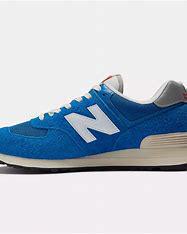
Brand: New
Model: Balance 574